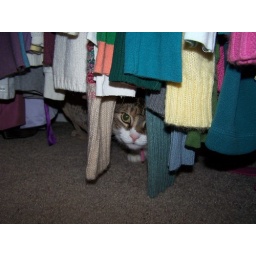
One of Pie's favorite nesting spots is on the closet floor underneath my clothes